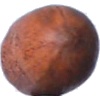
Label: nut_pecan